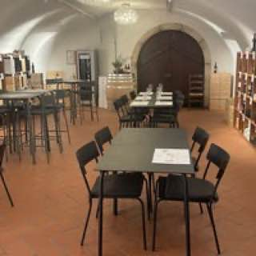
The Prince of Liechtenstein's wine cellars